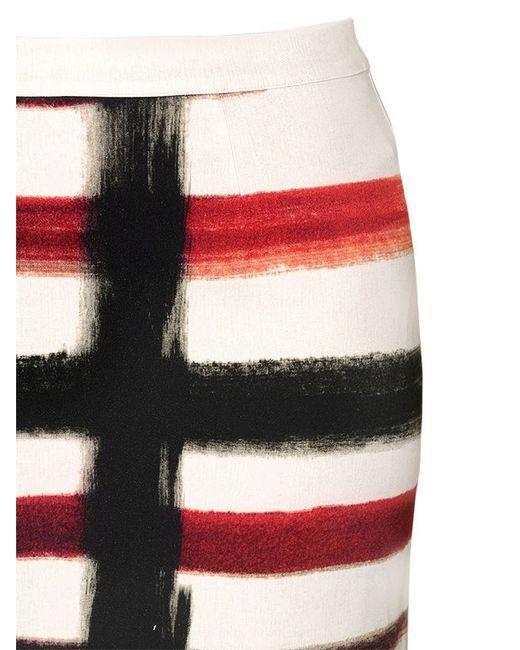
Schwarz-Rot-weißes Farbmischungsmaterial für Damenrock